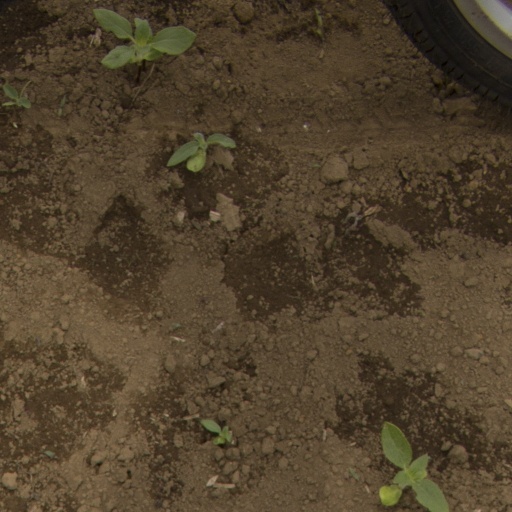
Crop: Jerusalem artichoke